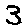
Label: 3